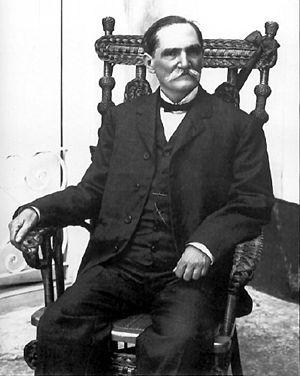
Tomás Estrada y Palma est un homme d'État et militaire cubain. Révolutionnaire ayant combattu lors de la guerre des Dix Ans contre les Espagnols, Tomás Estrada assume la présidence de la République provisoire de Cuba en armes de 1876 à 1877, avant sa capture par les Espagnols. Libéré, il rejoint la résistance cubaine et participe à la guerre hispano-américaine de 1898. Après la fin de la guerre, il s'oppose à l'administration américaine de l'île et participe activement à la guerre d'indépendance cubaine qui aboutit à la proclamation de la République de Cuba.